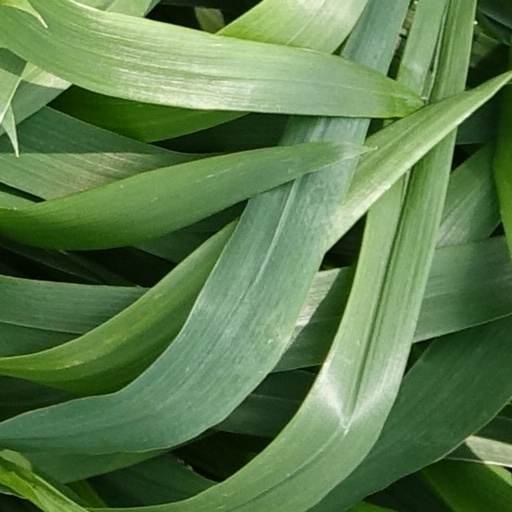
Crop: wheat